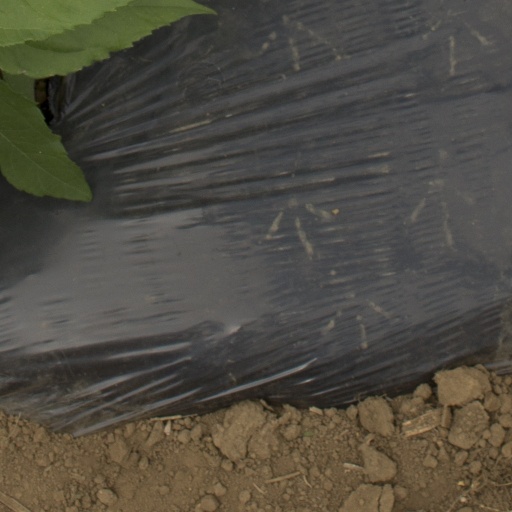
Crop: Jerusalem artichoke